Ice Castles (2010 film)

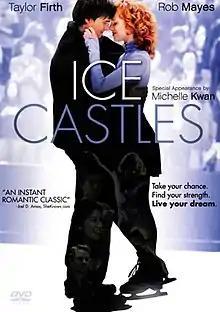
DVD cover

Ice Castles is a 2010 American sports romantic drama film directed by Donald Wrye and starring Taylor Firth and Rob Mayes. It is a remake of the 1978 film of the same name, which was also directed by Wrye.